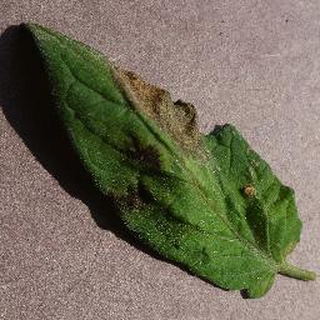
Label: tomato_late_blight